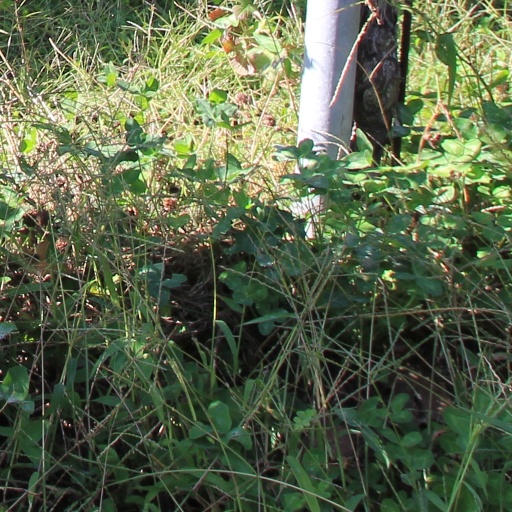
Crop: grape